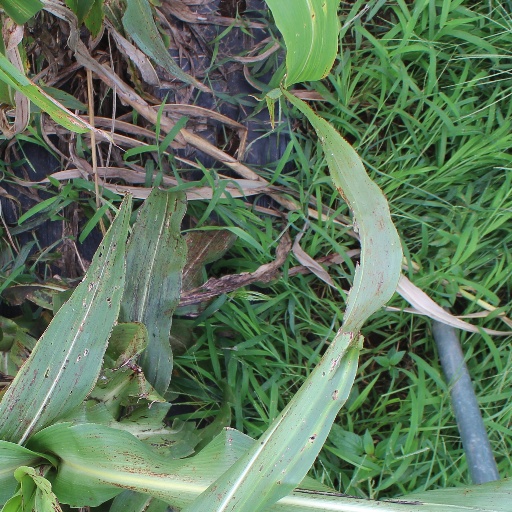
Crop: sorghum